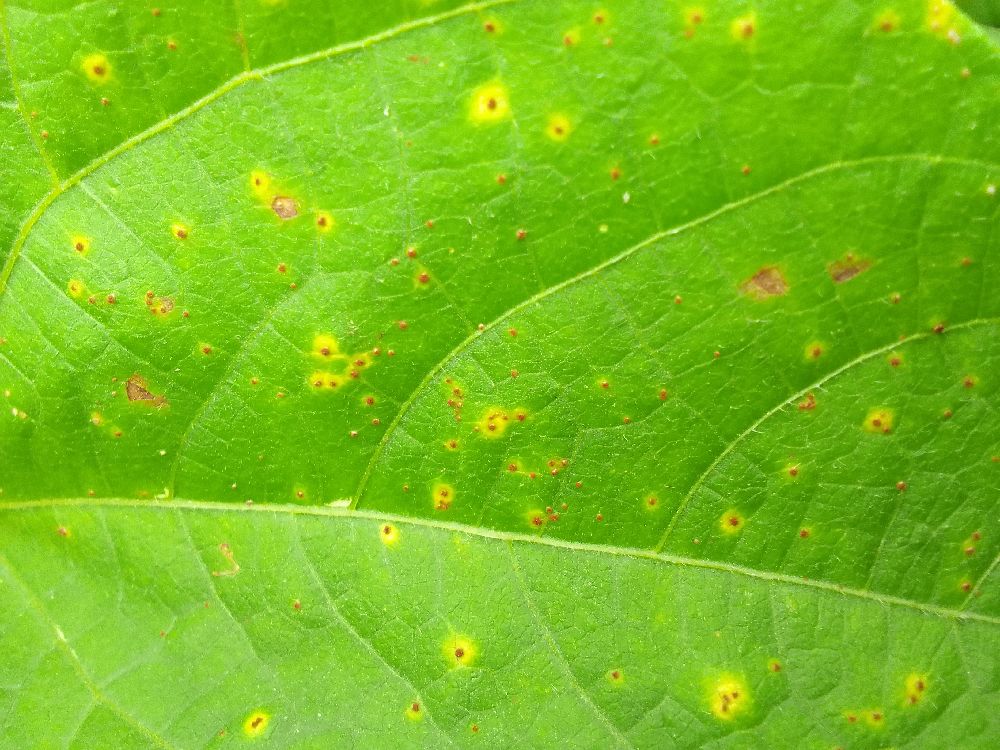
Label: rust